Alenka Novak

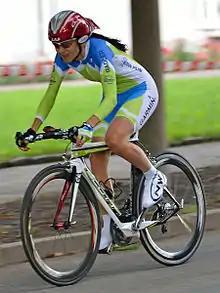
Novak in 2012

Alenka Novak (born 17 August 1977) is a Slovenian racing cyclist. A competitor in the 2013 UCI women's time trial in Florence, Novak finished on the podium at the Slovenian National Time Trial Championships on five occasions, with a best finish of second in 2016.